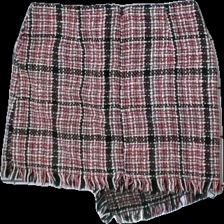
View: back
Type: Skirt
Category: Ladies
Brand: Not in the list
Brand text on label: Storets
Colors: Black, Red, White
Material: 67% Viscose 33% Polyester
Pattern: Checkered print
Cut: Cropped
Size: M
Price range: 50-100
Recommended usage: Reuse
Description: Tweed skirt